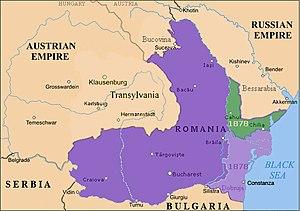
Roumanie 1878: pertes territoriales en vert (en échange de la Dobroudja, entre Danube et Mer Noire).
Bessarabie méridionale est la dénomination d'une bande de territoire située sur la rive gauche aval du Prut et du bas-Danube, le long du bras de Chilia et des rivages de la mer Noire au nord de celui-ci. Neuf limans poissonneux s'y trouvent.
Les litiges territoriaux roumano-ukrainiens sont l'héritage, depuis 1991 des litiges territoriaux russo-roumains, puis soviéto-roumains. Depuis le traité frontalier roumano-ukrainien de Constanța signé le 2 juin 1997, et depuis l'arrêt rendu par la Cour internationale de justice le 3 février 2009, ils concernent seulement l'îlot Maican sur le Bras de Chilia du Danube, et le golfe de Musura entre l'embouchure de ce même bras et celle du bras de Sulina.